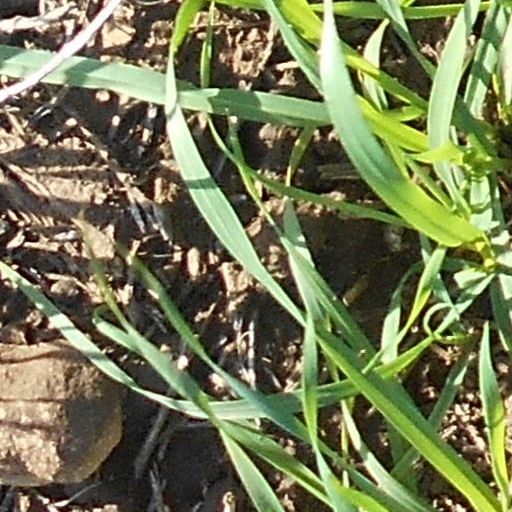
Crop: wheat